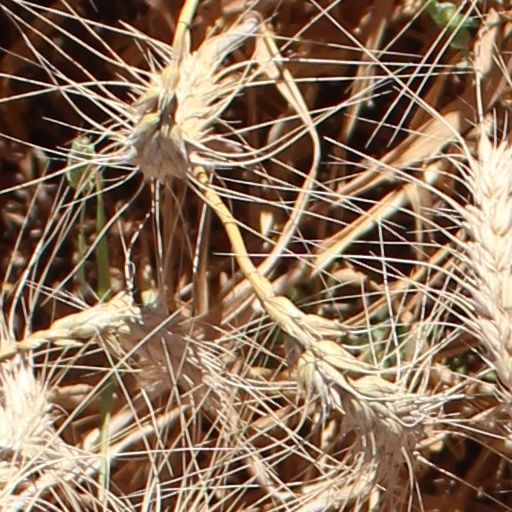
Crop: wheat